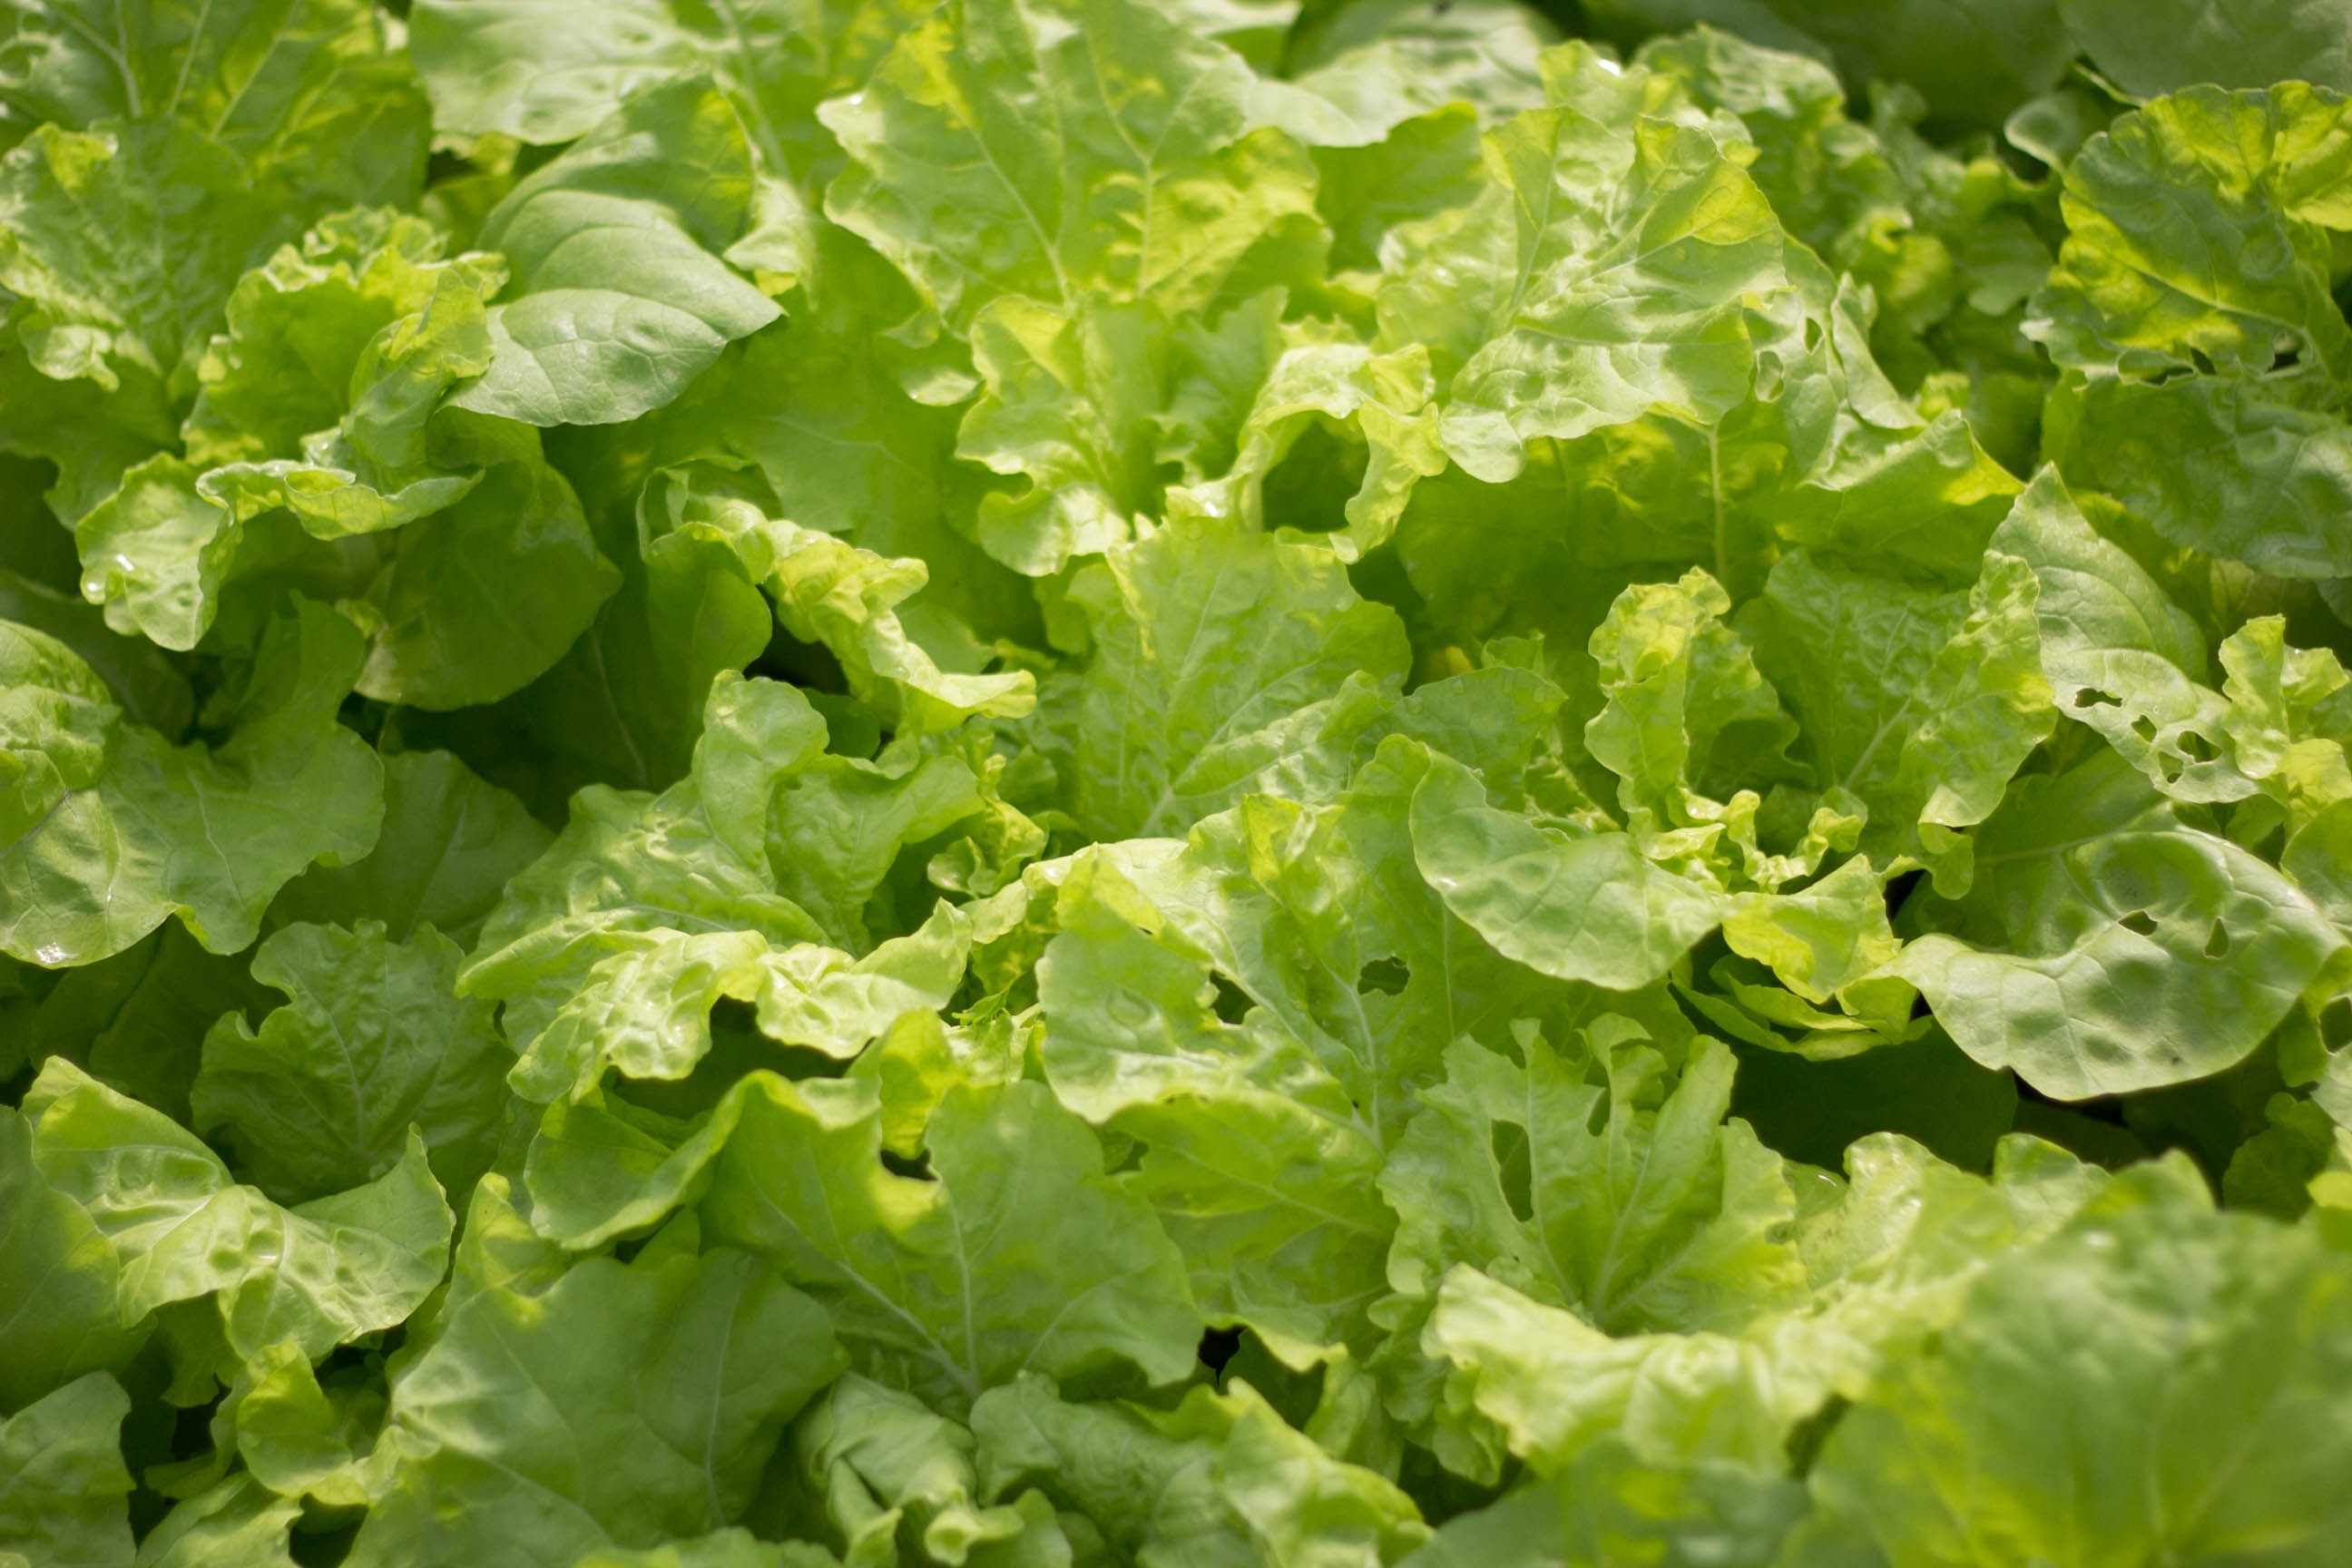
field, flower, food, salad, herb, produce, vegetable, lettuce, brassica, green leaf, flowering plant, annual plant, land plant, mustard plant, brassica rapa, leaf vegetable, rapini, centella